Milpitas station

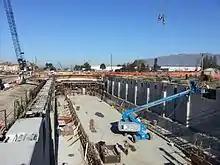
The BART station under construction in 2015

The VTA Light Rail station opened as "Montague" station on June 24, 2004, as part of the Tasman East expansion, originally without any parking spaces.